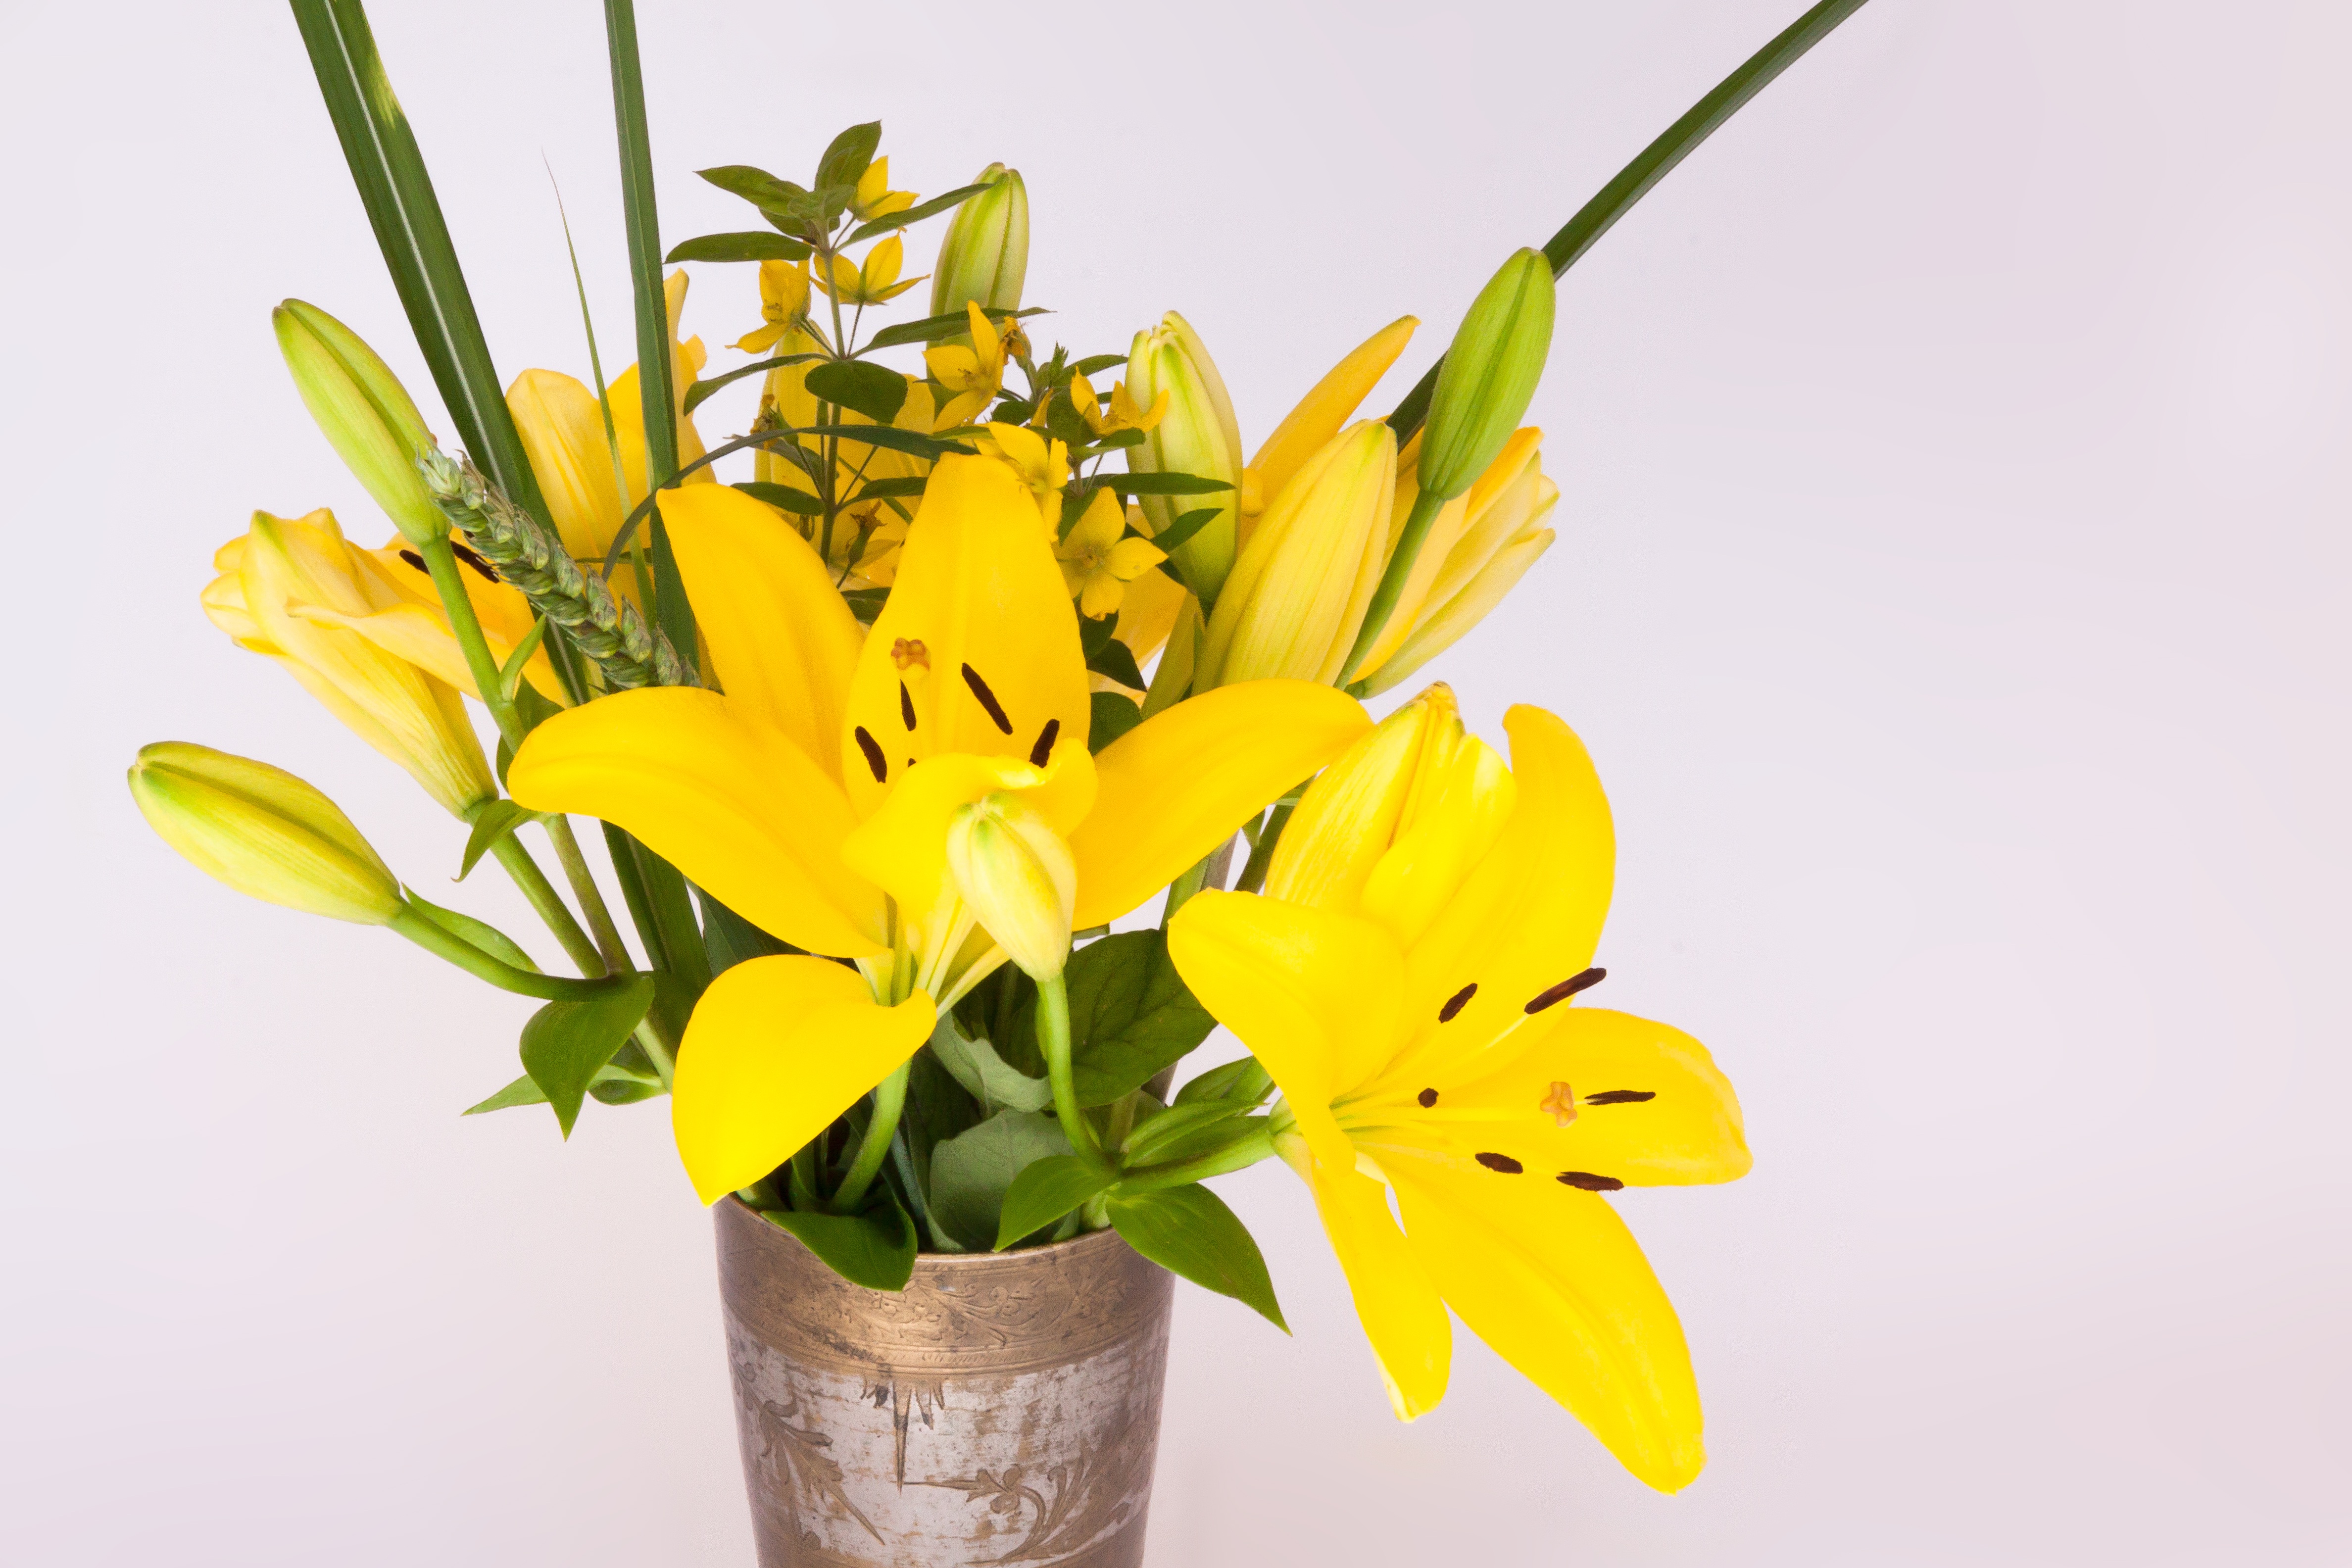
nature, blossom, plant, flower, bloom, summer, bouquet, yellow, garden, flora, florist, petals, beauty, lily, flower garden, floristry, fragrance, nursery, beautiful flower, flowering plant, summer flower, flower bouquet, cut flowers, floral design, plant stem, land plant, flower arranging